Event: Nepal Earthquake
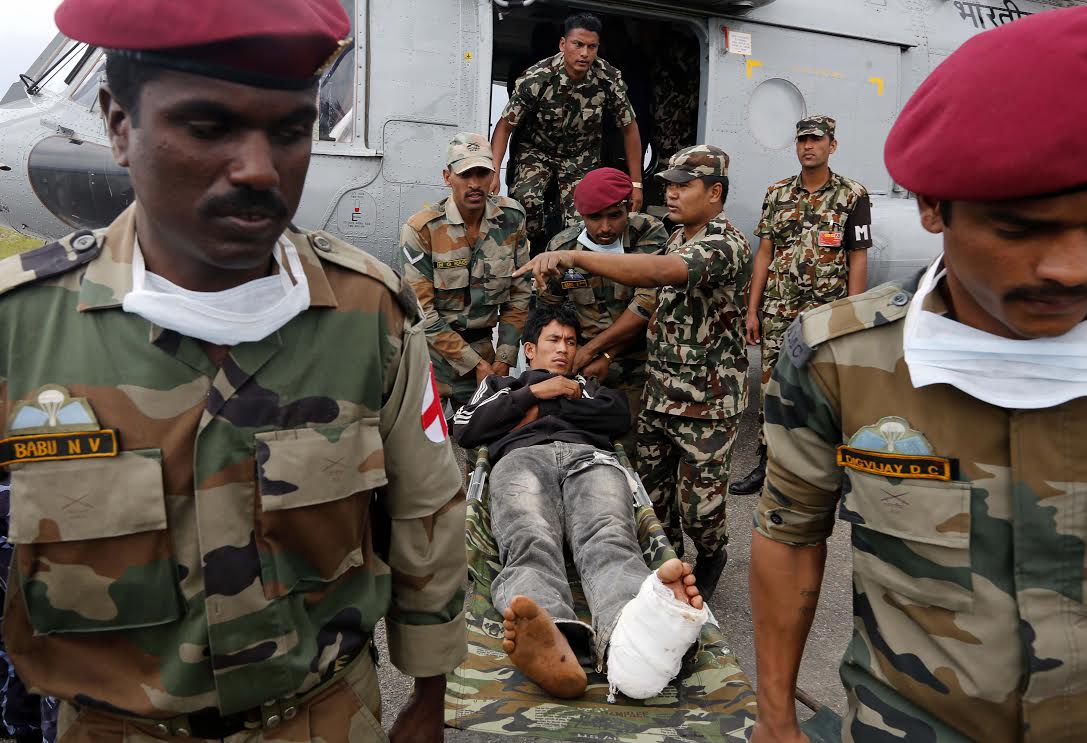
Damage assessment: no_damage